David Khayat

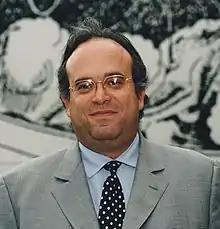
David Khayat, president of the International Geography Festival in 2000

David Khayat (born August 27, 1956) is a French oncologist. Head of the Department of Medical Oncology at the Pitié-Salpêtrière Hospital since 1990, he is also Professor of oncology at the University Pierre and Marie Curie and adjunct professor at the MD Anderson Cancer Center in Houston, Texas. He was elected at the American Society of Clinical Oncology board in 2013.